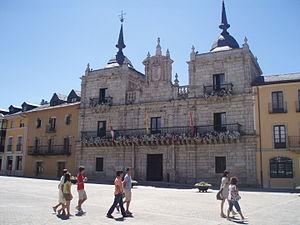
Ponferrada est une ville et une municipalité, capitale de la comarque de El Bierzo, dans la province de León, communauté autonome de Castille-et-León, au nord-ouest de l’Espagne. Elle avait 65788 habitants en 2017.